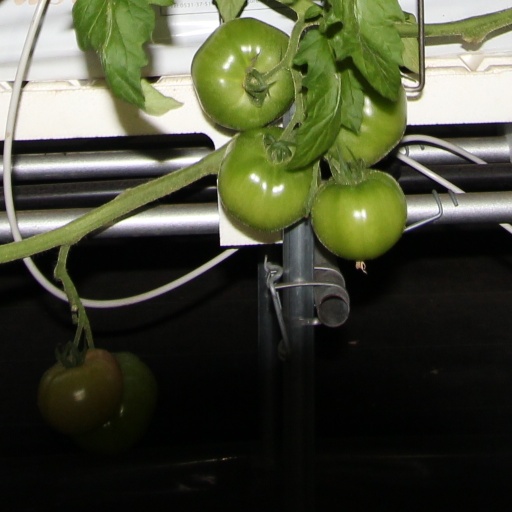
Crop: tomato